Pompiliu Stoica

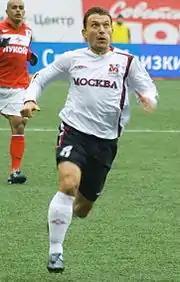
Stoica with FC Moscow in 2007

Pompiliu Sorin Stoica (born 10 September 1976) is a Romanian former footballer and currently a manager.